Clarice Beckett

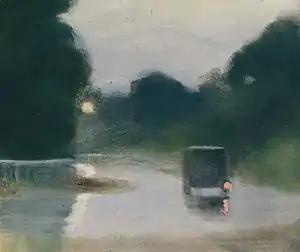
"Wet Evening", 1927

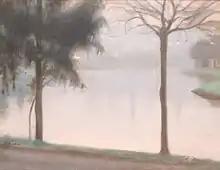
"View Across the Yarra", c. 1931

Beckett elucidated her artistic aims in what is her only known surviving written statement, published in the catalogue accompanying the sixth annual exhibition of the Twenty Melbourne Painters Society, held in 1924: